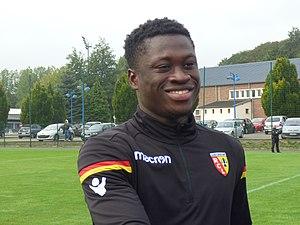
Arial Mendy lors d'un entraînement public du Racing Club de Lens, le 13 septembre 2018, au Centre technique et sportif de La Gaillette à Avion.
Arial Benabent Mendy, né le 7 novembre 1994 à Ziguinchor, est un footballeur sénégalais qui évolue au poste de défenseur au sein du Servette FC.